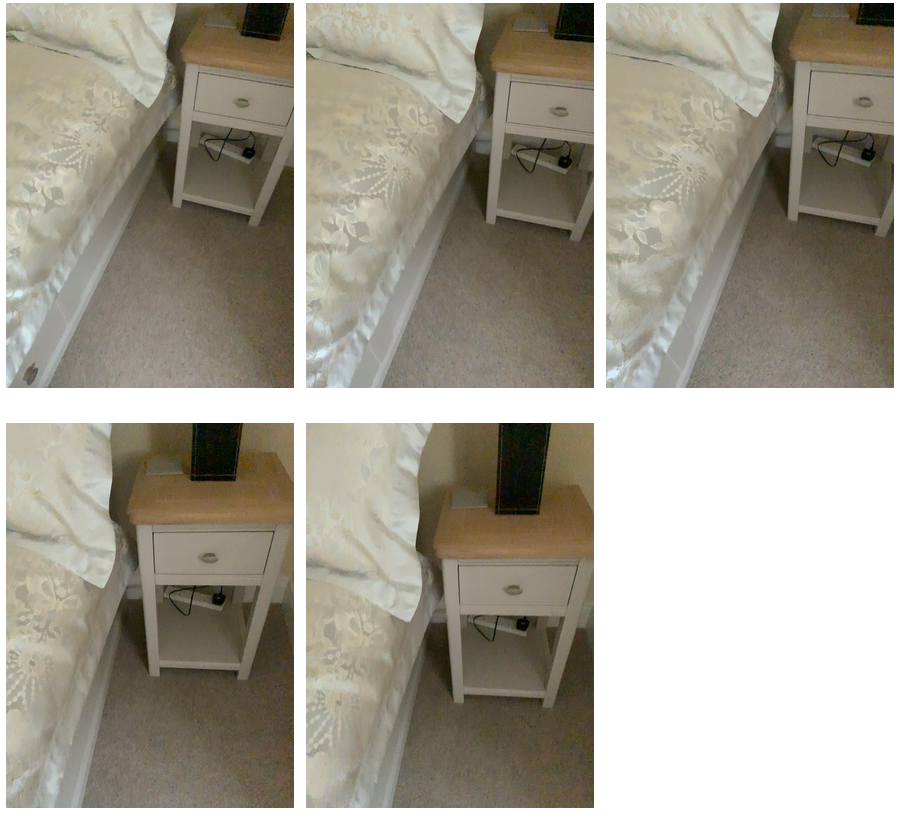Task instruction: Open the table's drawer.
Answer: {"task_instruction": "Open the table's drawer.", "nodes": ["table", "handle"], "edges": [{"functional_relationship": "openorclose", "object1": "handle", "object2": "table", "spatial_relations": ["close", "in_front_of"], "is_touching": true}], "action_type": "pull", "function_type": "open_close_control"}